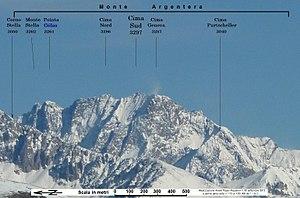
Mont Argentera vu du S.O. à 30 km de la cime de la Dreccia (2011 m) dans le périmètre de la station de Valberg (06 - Alpes-maritimes) FRANCE.